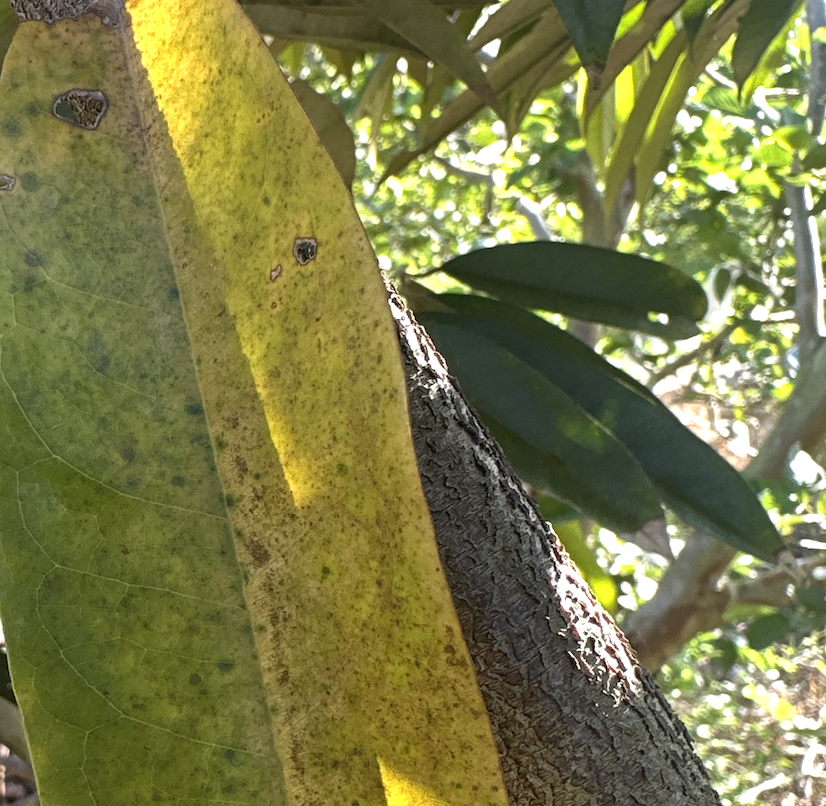
Label: sooty_mold